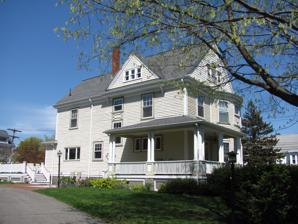
Building: House at 23 Lawrence Street
Country: United States of America
Year built: 1896
Historic house in Massachusetts, United States United States historic place House at 23 Lawrence Street U.S. National Register of Historic Places House at 23 Lawrence Street Show map of Massachusetts Show map of the United States Location 23 Lawrence St., Wakefield, Massachusetts Coordinates 42°30′40″N 71°4′10″W / 42.51111°N 71.06944°W / 42.51111; -71.06944 Area less than one acre Built 1896 ( 1896 ) Architectural style Colonial Revival MPS Wakefield MRA NRHP reference No. 89000681 Added to NRHP July 06, 1989 The House at 23 Lawrence Street in Wakefield, Massachusetts is a good example of a late 19th-century high-style Colonial Revival house.  Built in the late 1890s, it was listed on the National Register of Historic Places in 1989. Description and history Lawrence Street is located north of downtown Wakefield, extending east from Main Street toward Vernon Street at the southern end of Lake Quannapowitt . This house stands on the north side, at the northwest corner with Pleasant Street.  It is a 2½-story wood-frame structure, with a gabled roof and clapboarded exterior.  Its front facade, facing Lawrence Street, has a round corner bay and a wraparound porch supported by paired columns atop paneled piers.  The main gable is filled with a Palladian window.  The facade facing Pleasant Street has a single-story rounded bay with a small central window above a panel with a swag at the center.  The roof on this side is pierced by two large cross gables, each with half-round windows at their centers. Lawrence Street was laid out in 1857, but was not platted for development until 1874, a boom period of development in Wakefield. James Emerson, owner of one of the city's largest shoe factories, partnered with another businessman to build out the street's lots. Emerson's family homestead (now demolished) stood at the corner of Lawrence and Main Streets, as did its first shoe factory.  This house was built in the late 1890s, based on style and period maps, and probably replaced an older house that was recorded as standing here in 1857. See also House at 15 Lawrence Street House at 20 Lawrence Street National Register of Historic Places listings in Wakefield, Massachusetts National Register of Historic Places listings in Middlesex County, Massachusetts References